Michael Waltrip

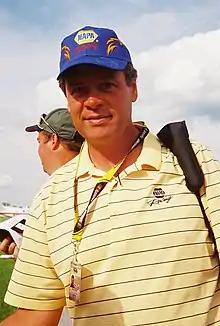
Waltrip in 2008

Waltrip entered two full-time cars for 2009 David Reutimann No. 00, Waltrip No. 55.